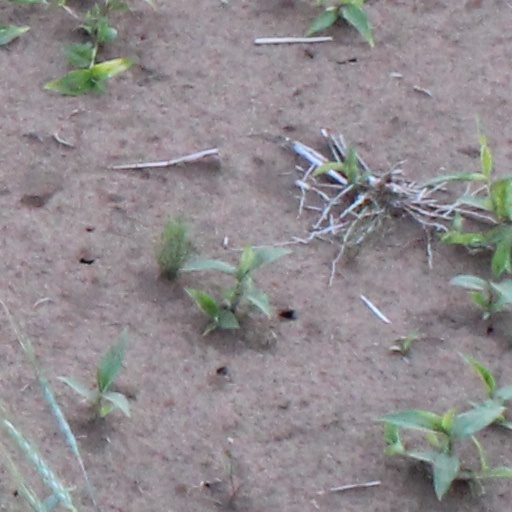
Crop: wheat